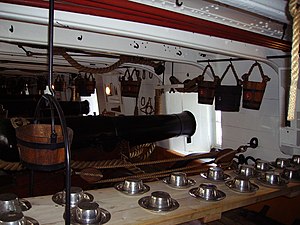
HMS Warrior (1860) / Gammel og glemt
Warriors kanondæk, efter rekonstruktionen
HMS Warrior var det første britiske panserskib og blev bygget som svar på det første panserskib La Gloire, der blev søsat samme år som Warrior blev bestilt.